WJNT

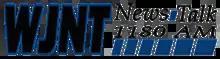
Logo before translator sign on

WJNT was granted permission for the FM booster due to massive nighttime interference by Cuban stations on 1180 AM, and has been operating a nighttime-only FM booster under special temporary authority from the FCC since December 20, 1999.